Carolus-Duran

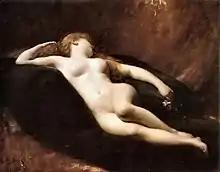
Danae

He was a frequent visitor to the resort at Fréjus, where he owned a small villa. Following his death at age 79, the resort named a plaza and a beach after him.